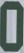
Number: 0